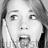
Emotion: surprise